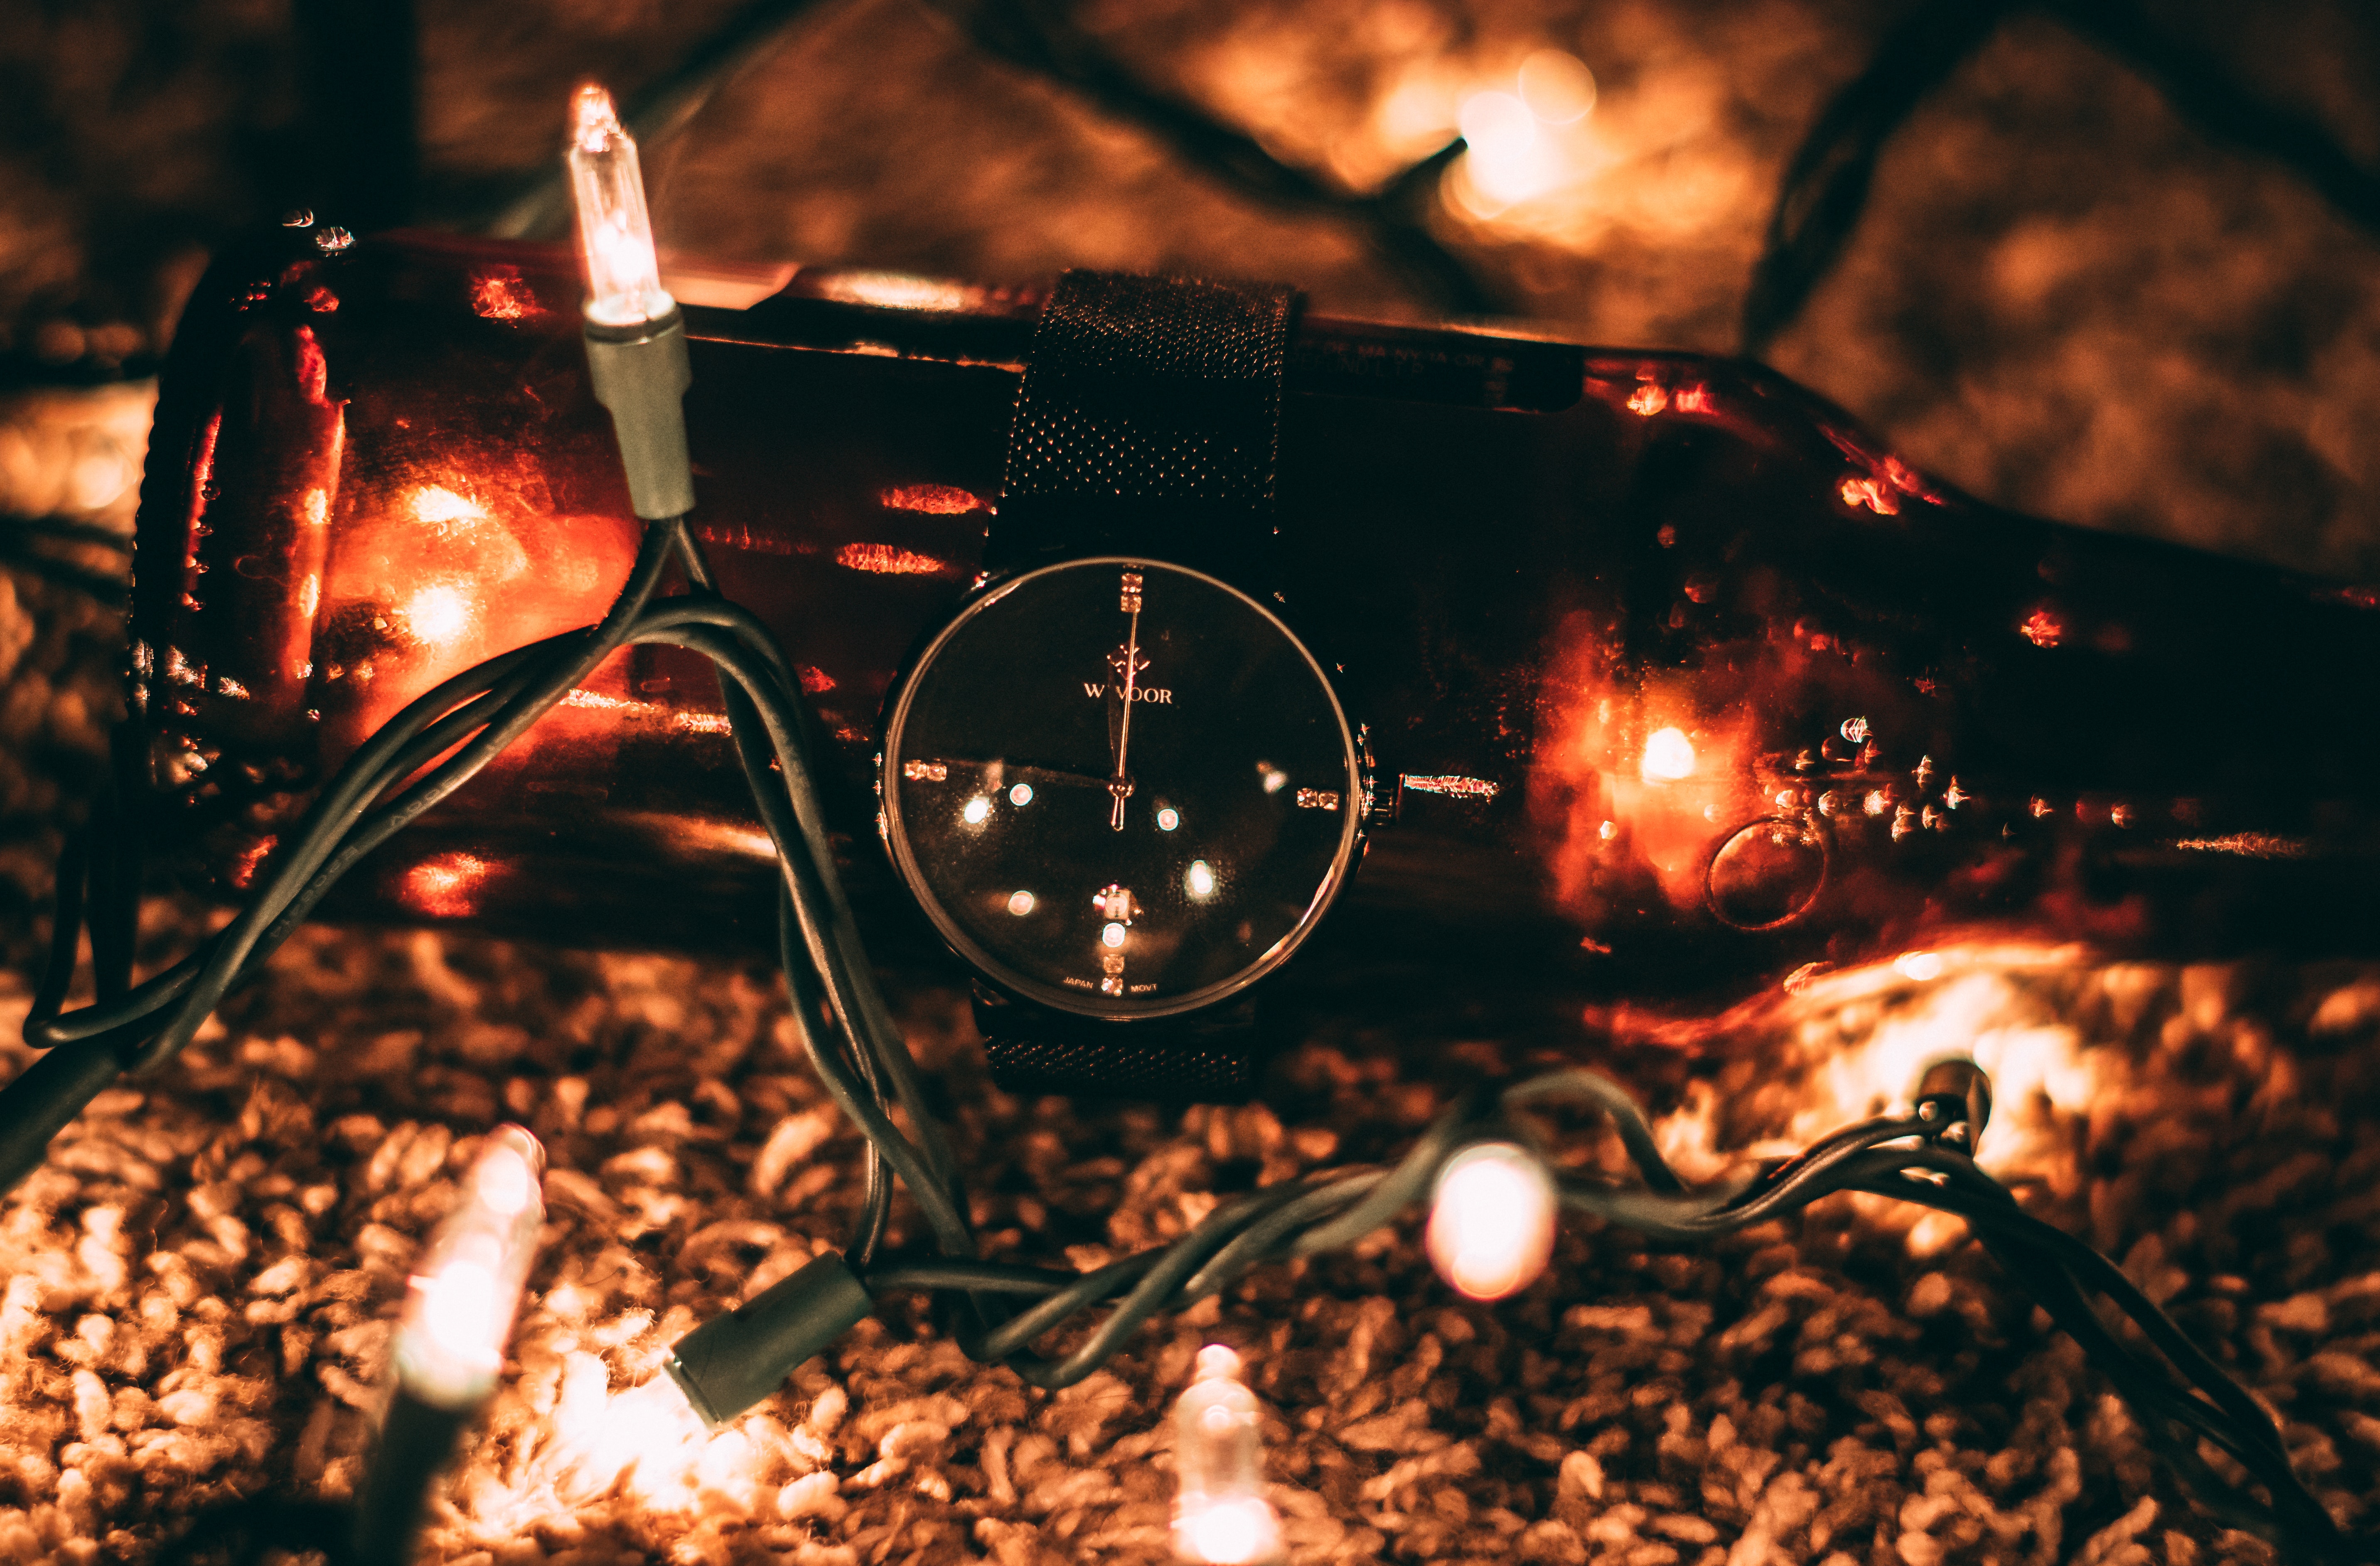
lighting